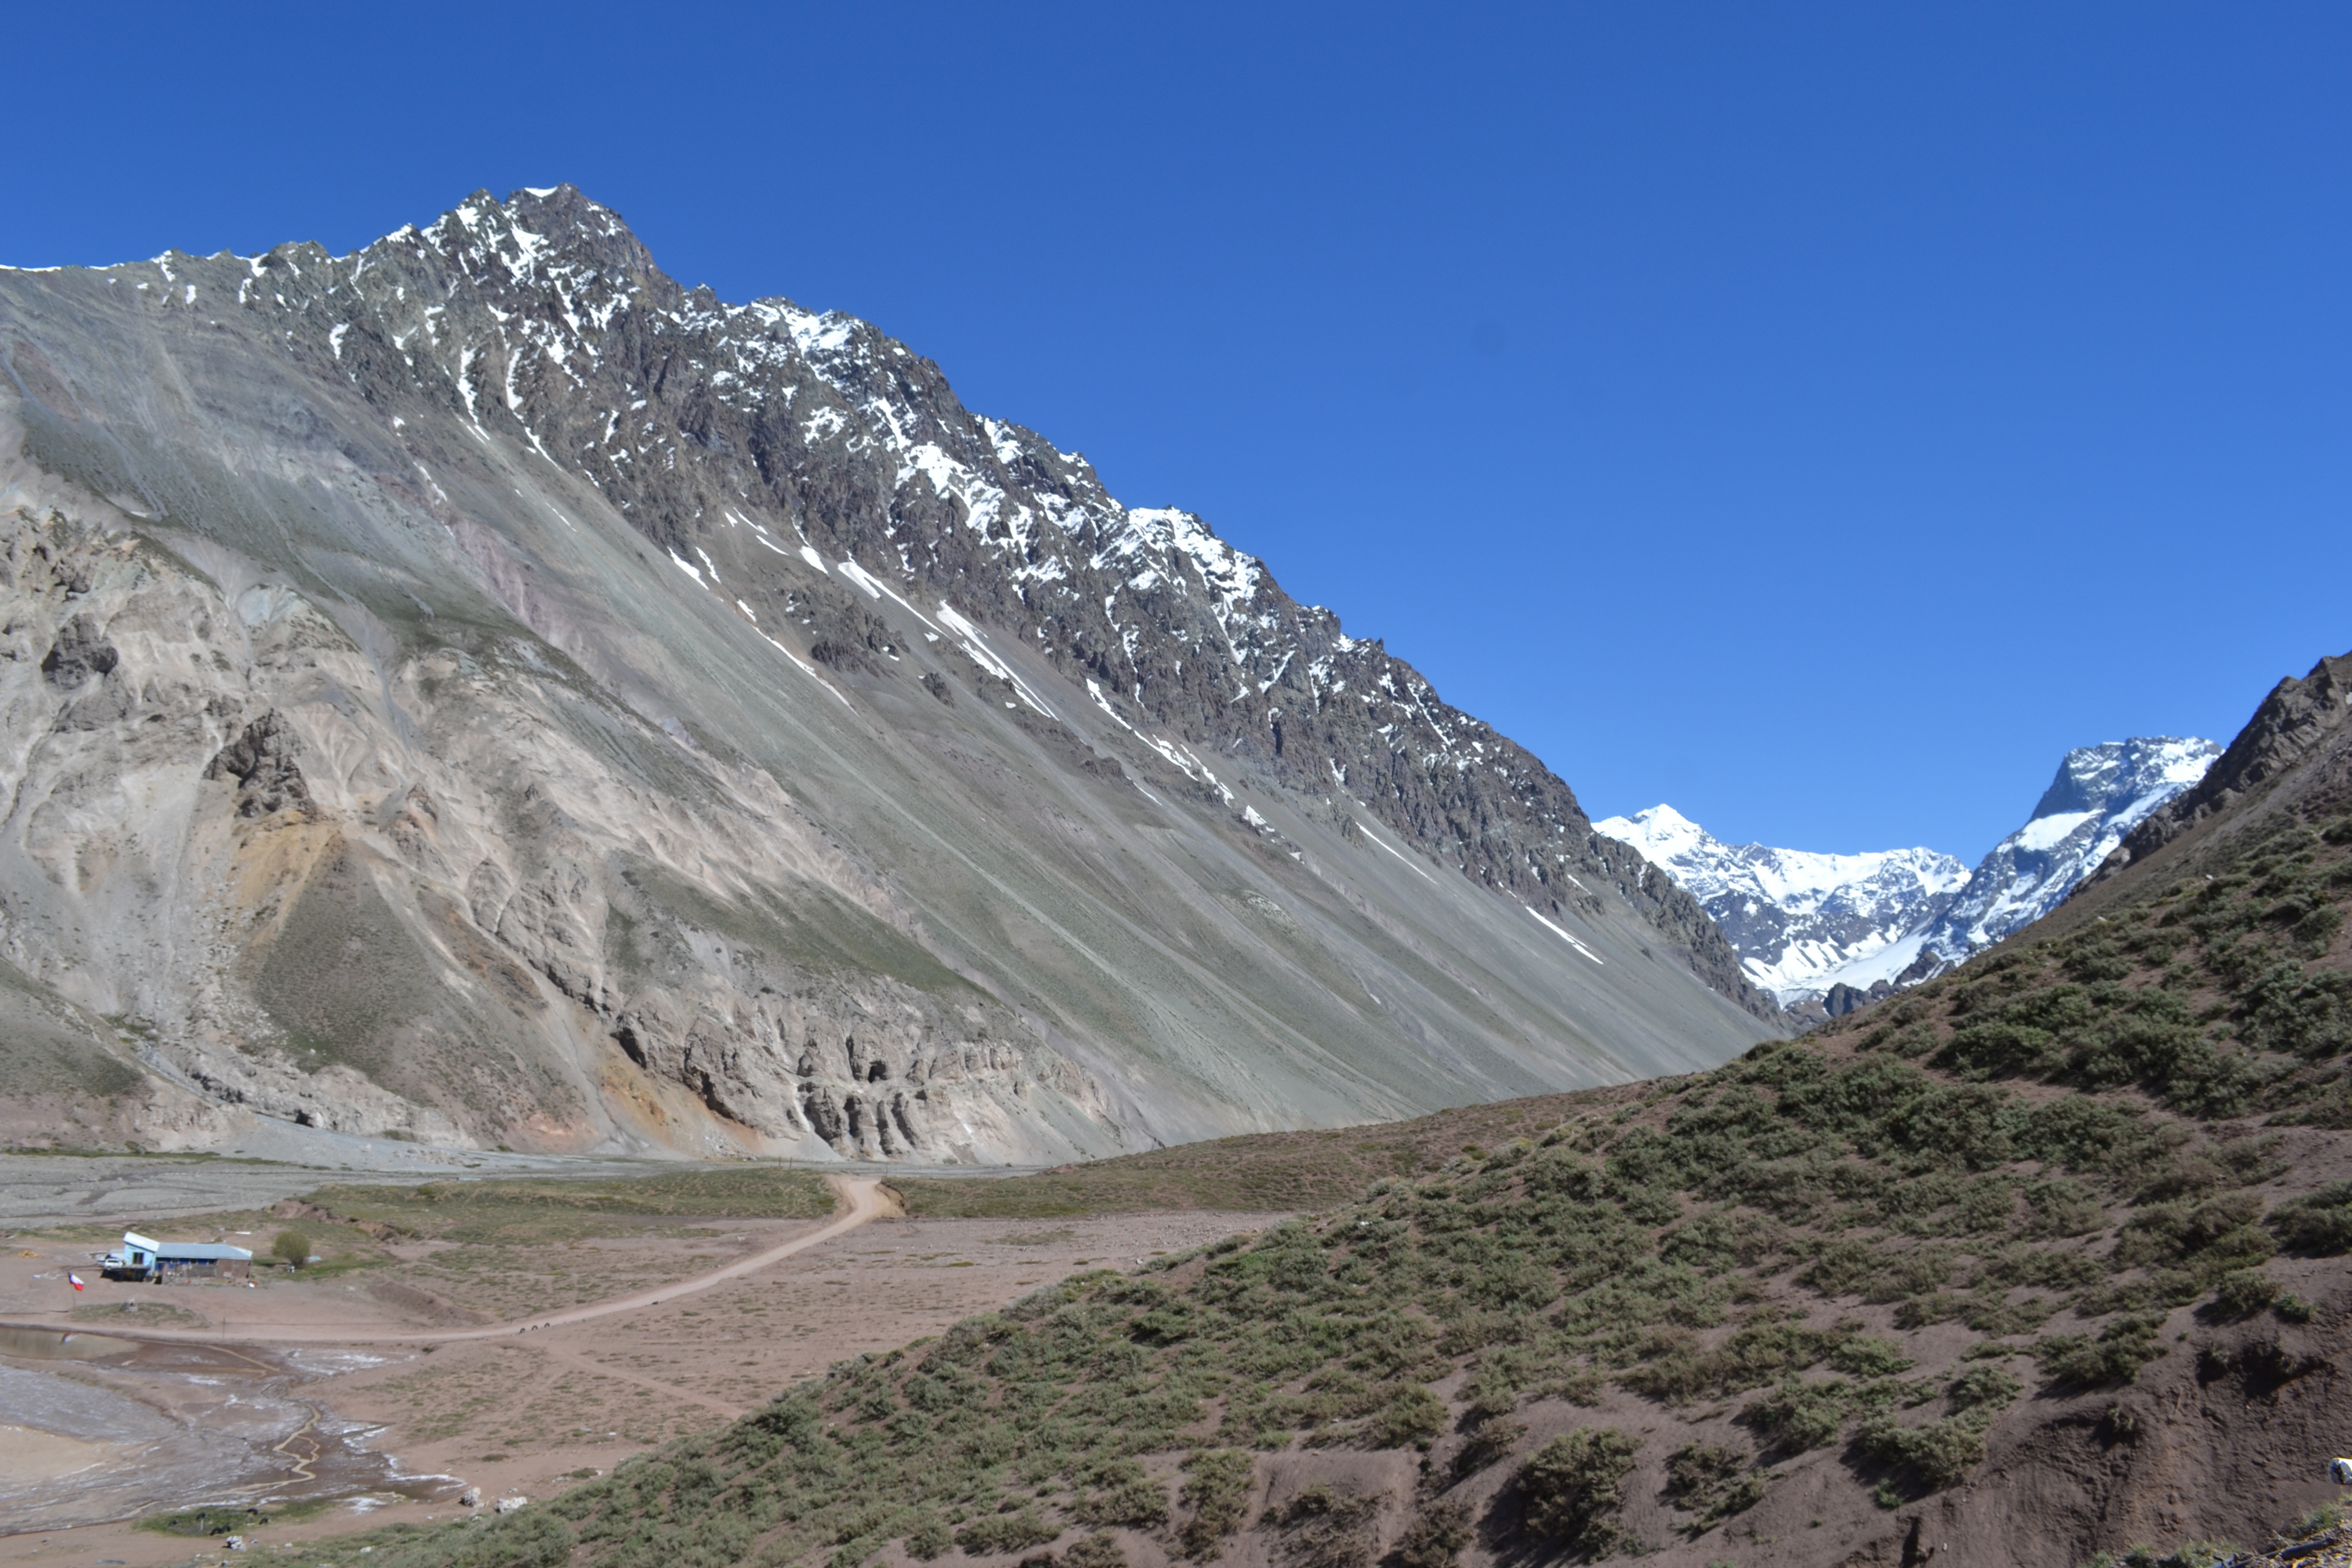
nature, wilderness, mountain, snow, hill, adventure, valley, mountain range, ridge, chile, geology, alps, badlands, plateau, fell, cirque, moraine, landform, mountain pass, geographical feature, mountainous landforms, geological phenomenon